Denver Stampede

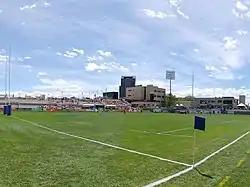
The Stampede played at Infinity Park until May 2016.

Denver began its inaugural 2016 season playing at Infinity Park. Denver moved to CIBER Field, however, during the 2016 season; this move allowed PRO Rugby to live steam all matches on prorugby.org, and had superior financial considerations.